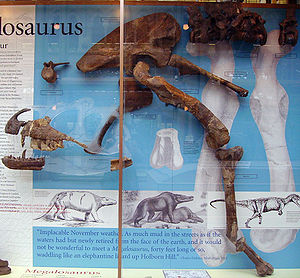
Megalosaurus
M. bucklandii udstillet på OU Museum of Natural History
Megalosaurus var en slægt af store kødædende dinosaurer, der levede i starten af Jura-perioden, omkring 166 millioner år siden i Europa. Den er den første slægt af dinosaurer, der er beskrevet og navngivet.